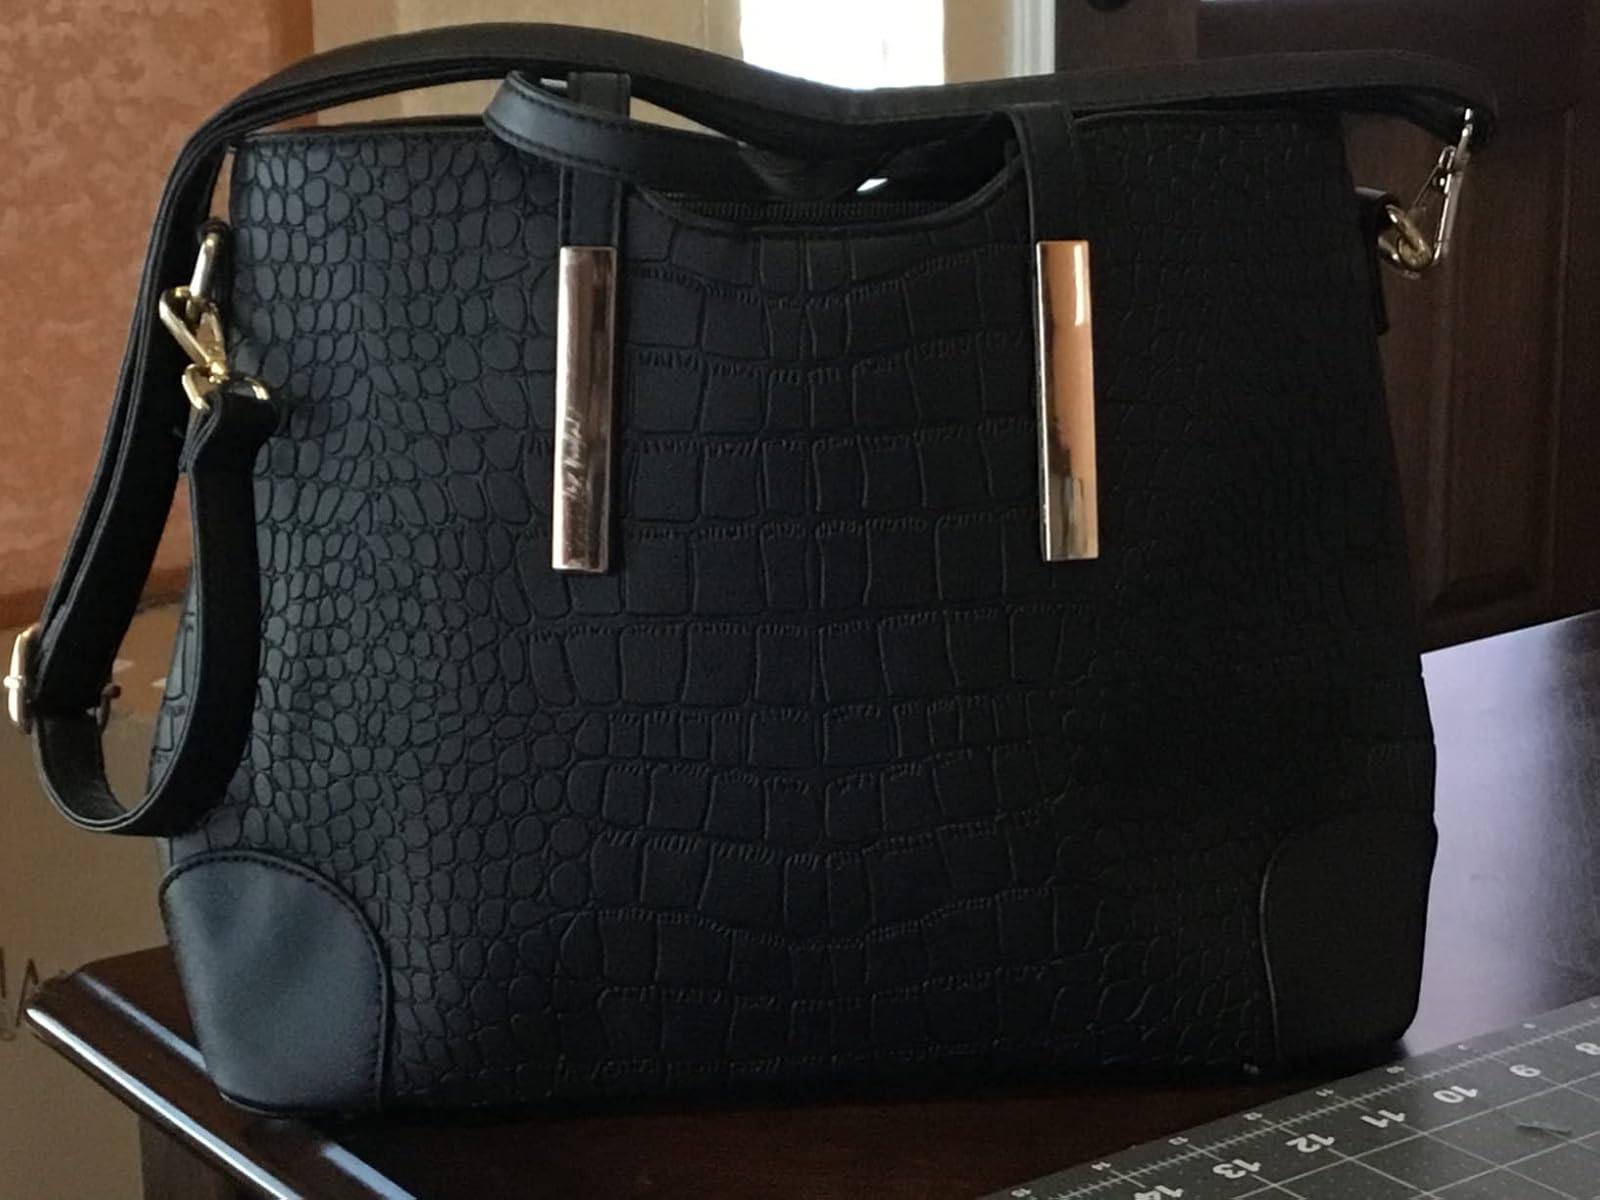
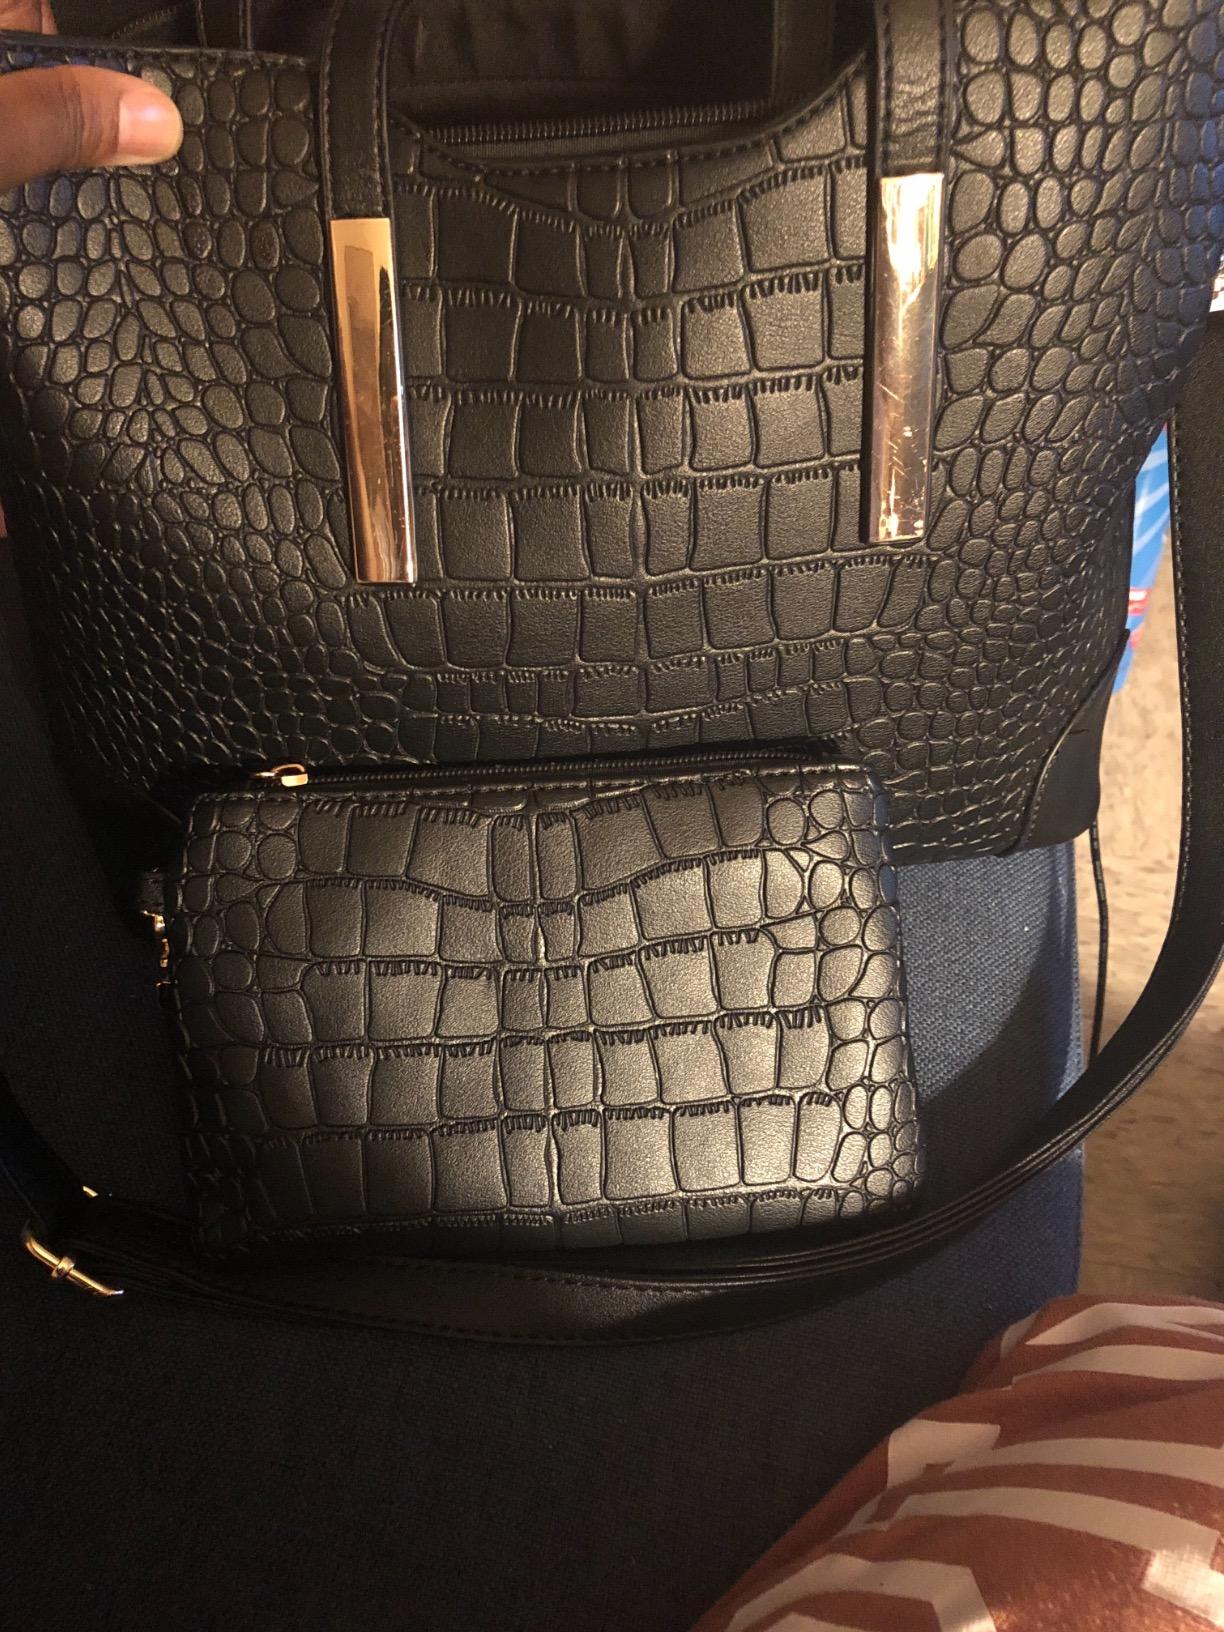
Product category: accessories_handbag
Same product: yes